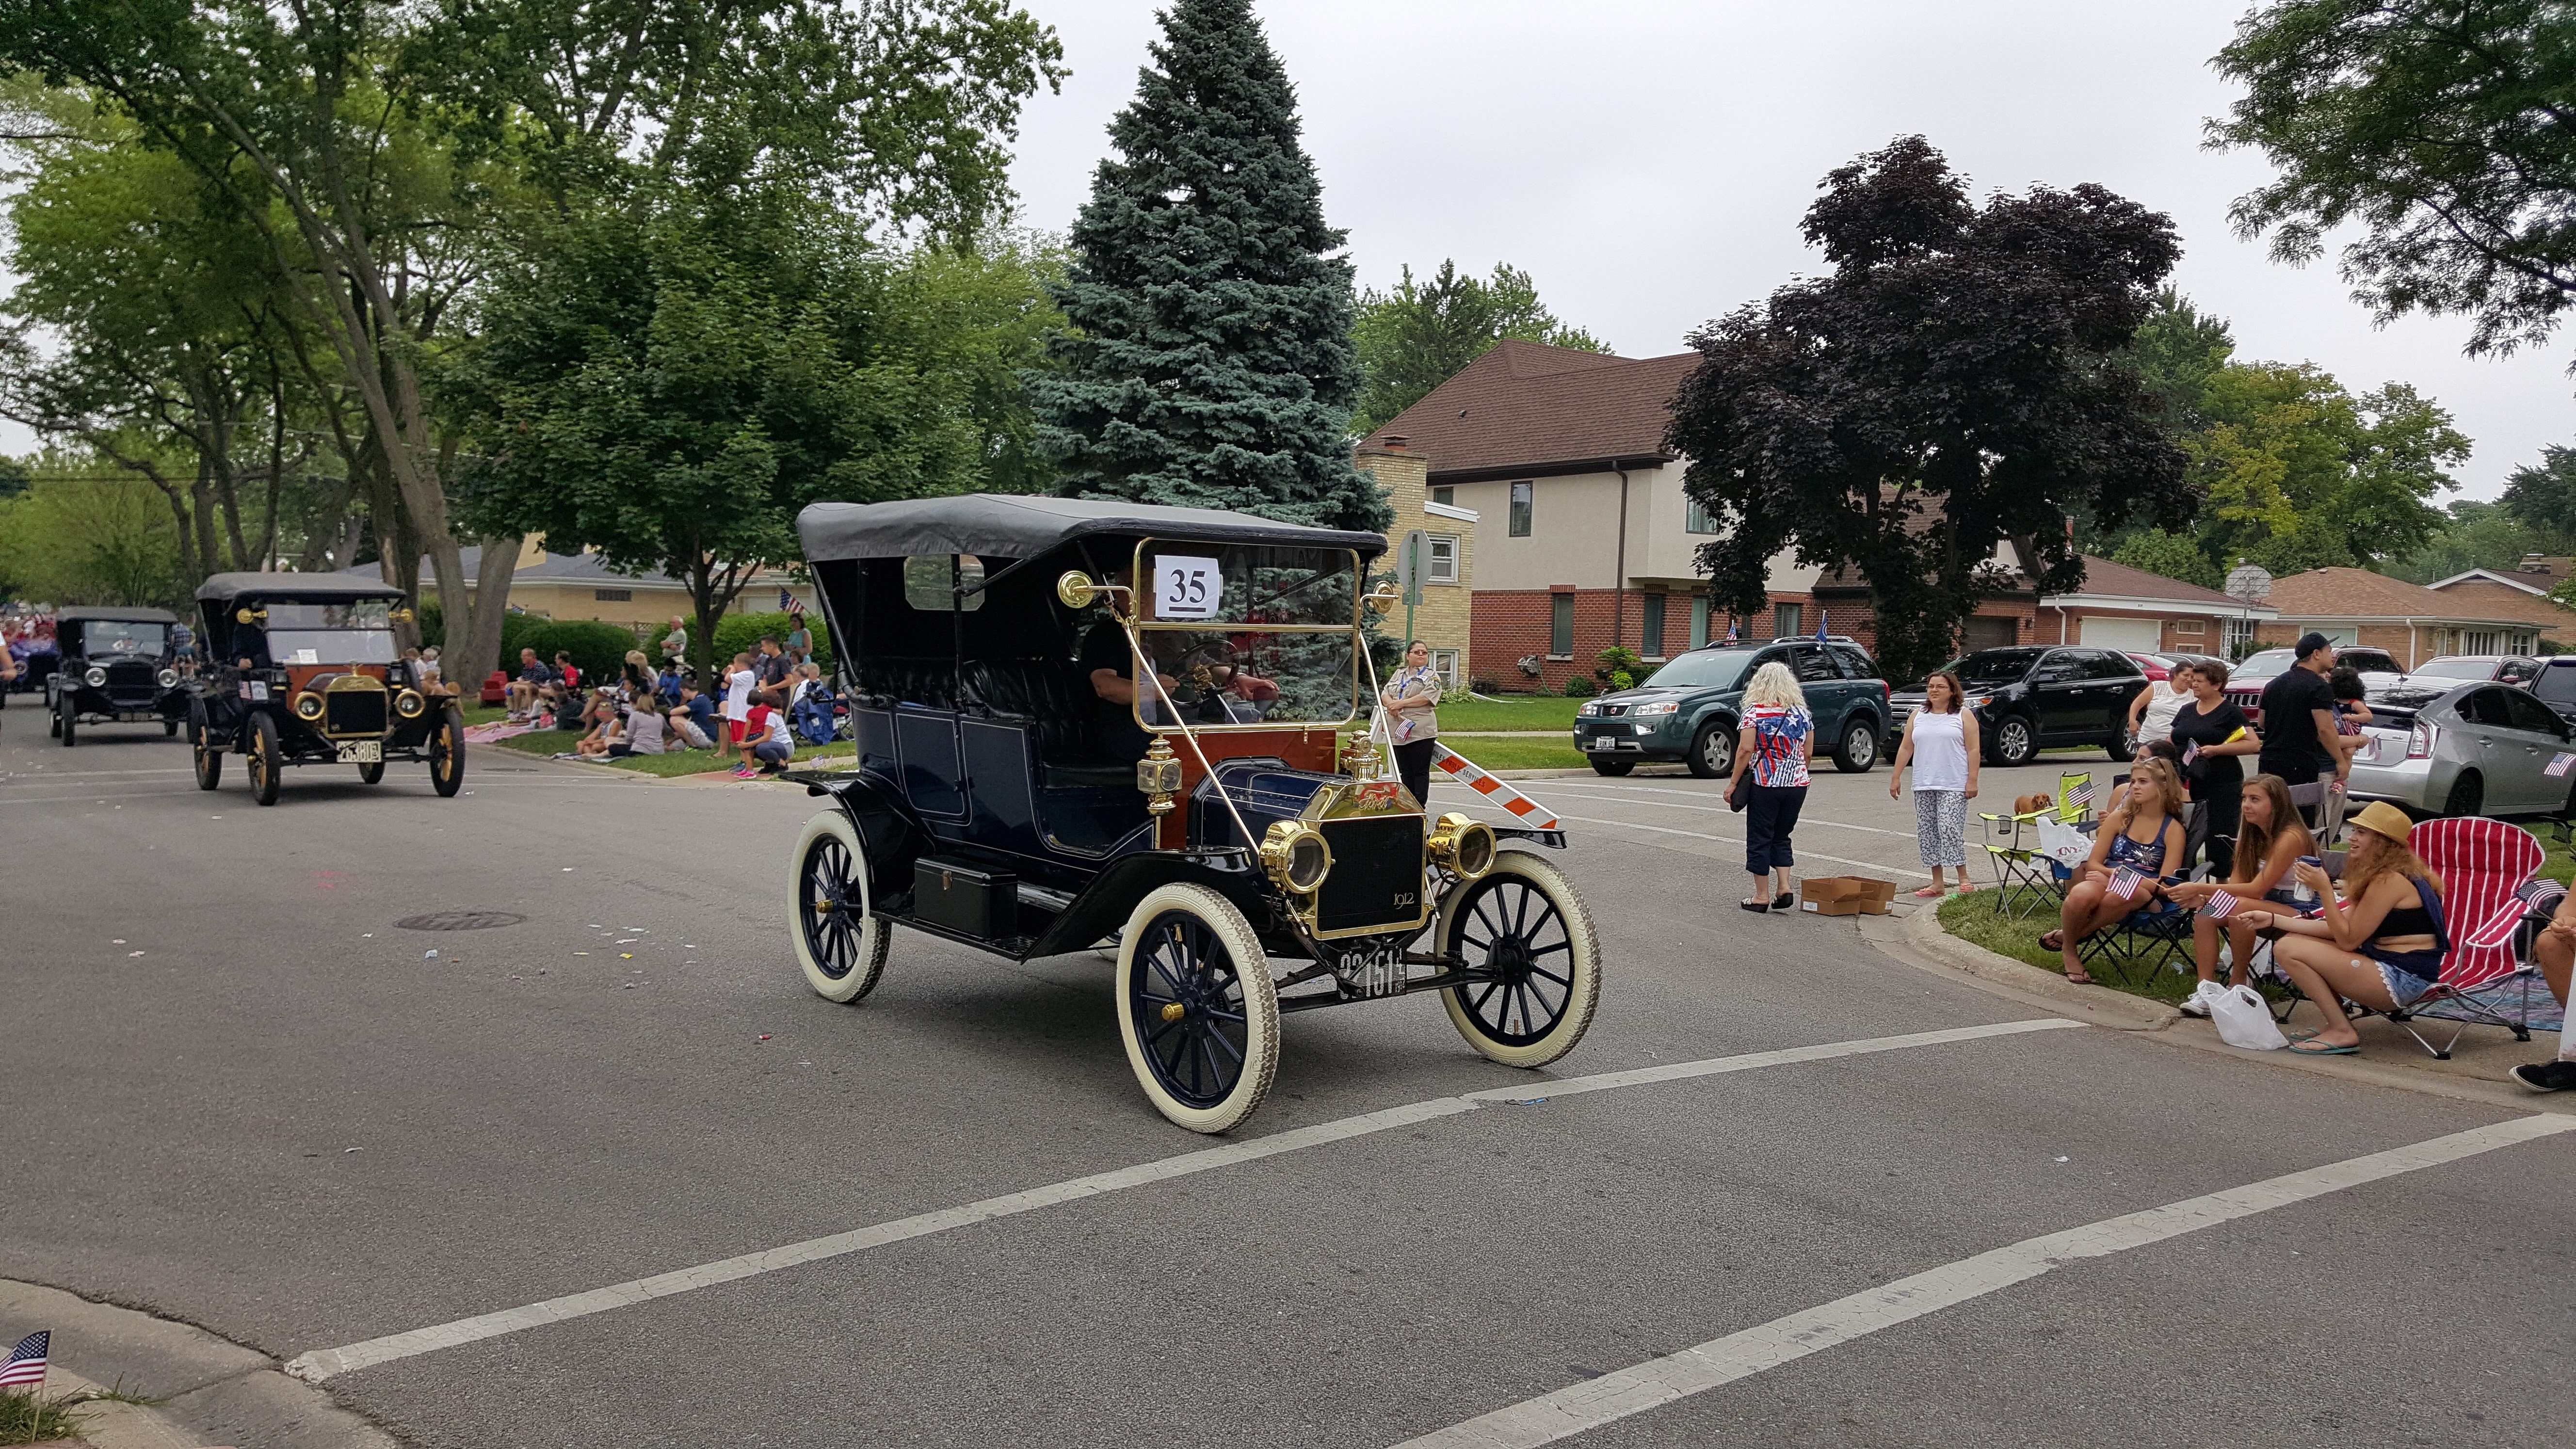
car, old, transport, vehicle, auto, machine, old car, parade, festival, rarity